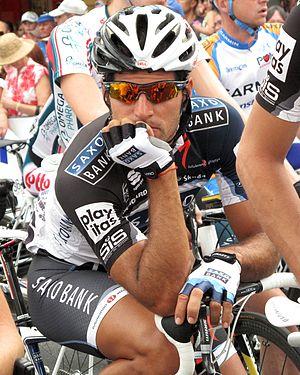
Juan José Haedo aussi appelé JJ Haedo est un coureur cycliste argentin, professionnel de 2007 à 2014. Il compte trente victoires au plus haut niveau, principalement obtenues lors de sprints massifs. Il a notamment remporté des victoires au Tour d'Espagne 2011, au Critérium du Dauphiné en 2010 et au Tirreno-Adriatico en 2011. Il était membre de l'équipe Saxo Bank-Tinkoff Bank de 2007 à 2012 et courait aux côtés de son frère, Lucas Sebastián depuis 2010. Il est le fils de l'ancien cycliste Juan Carlos Haedo.